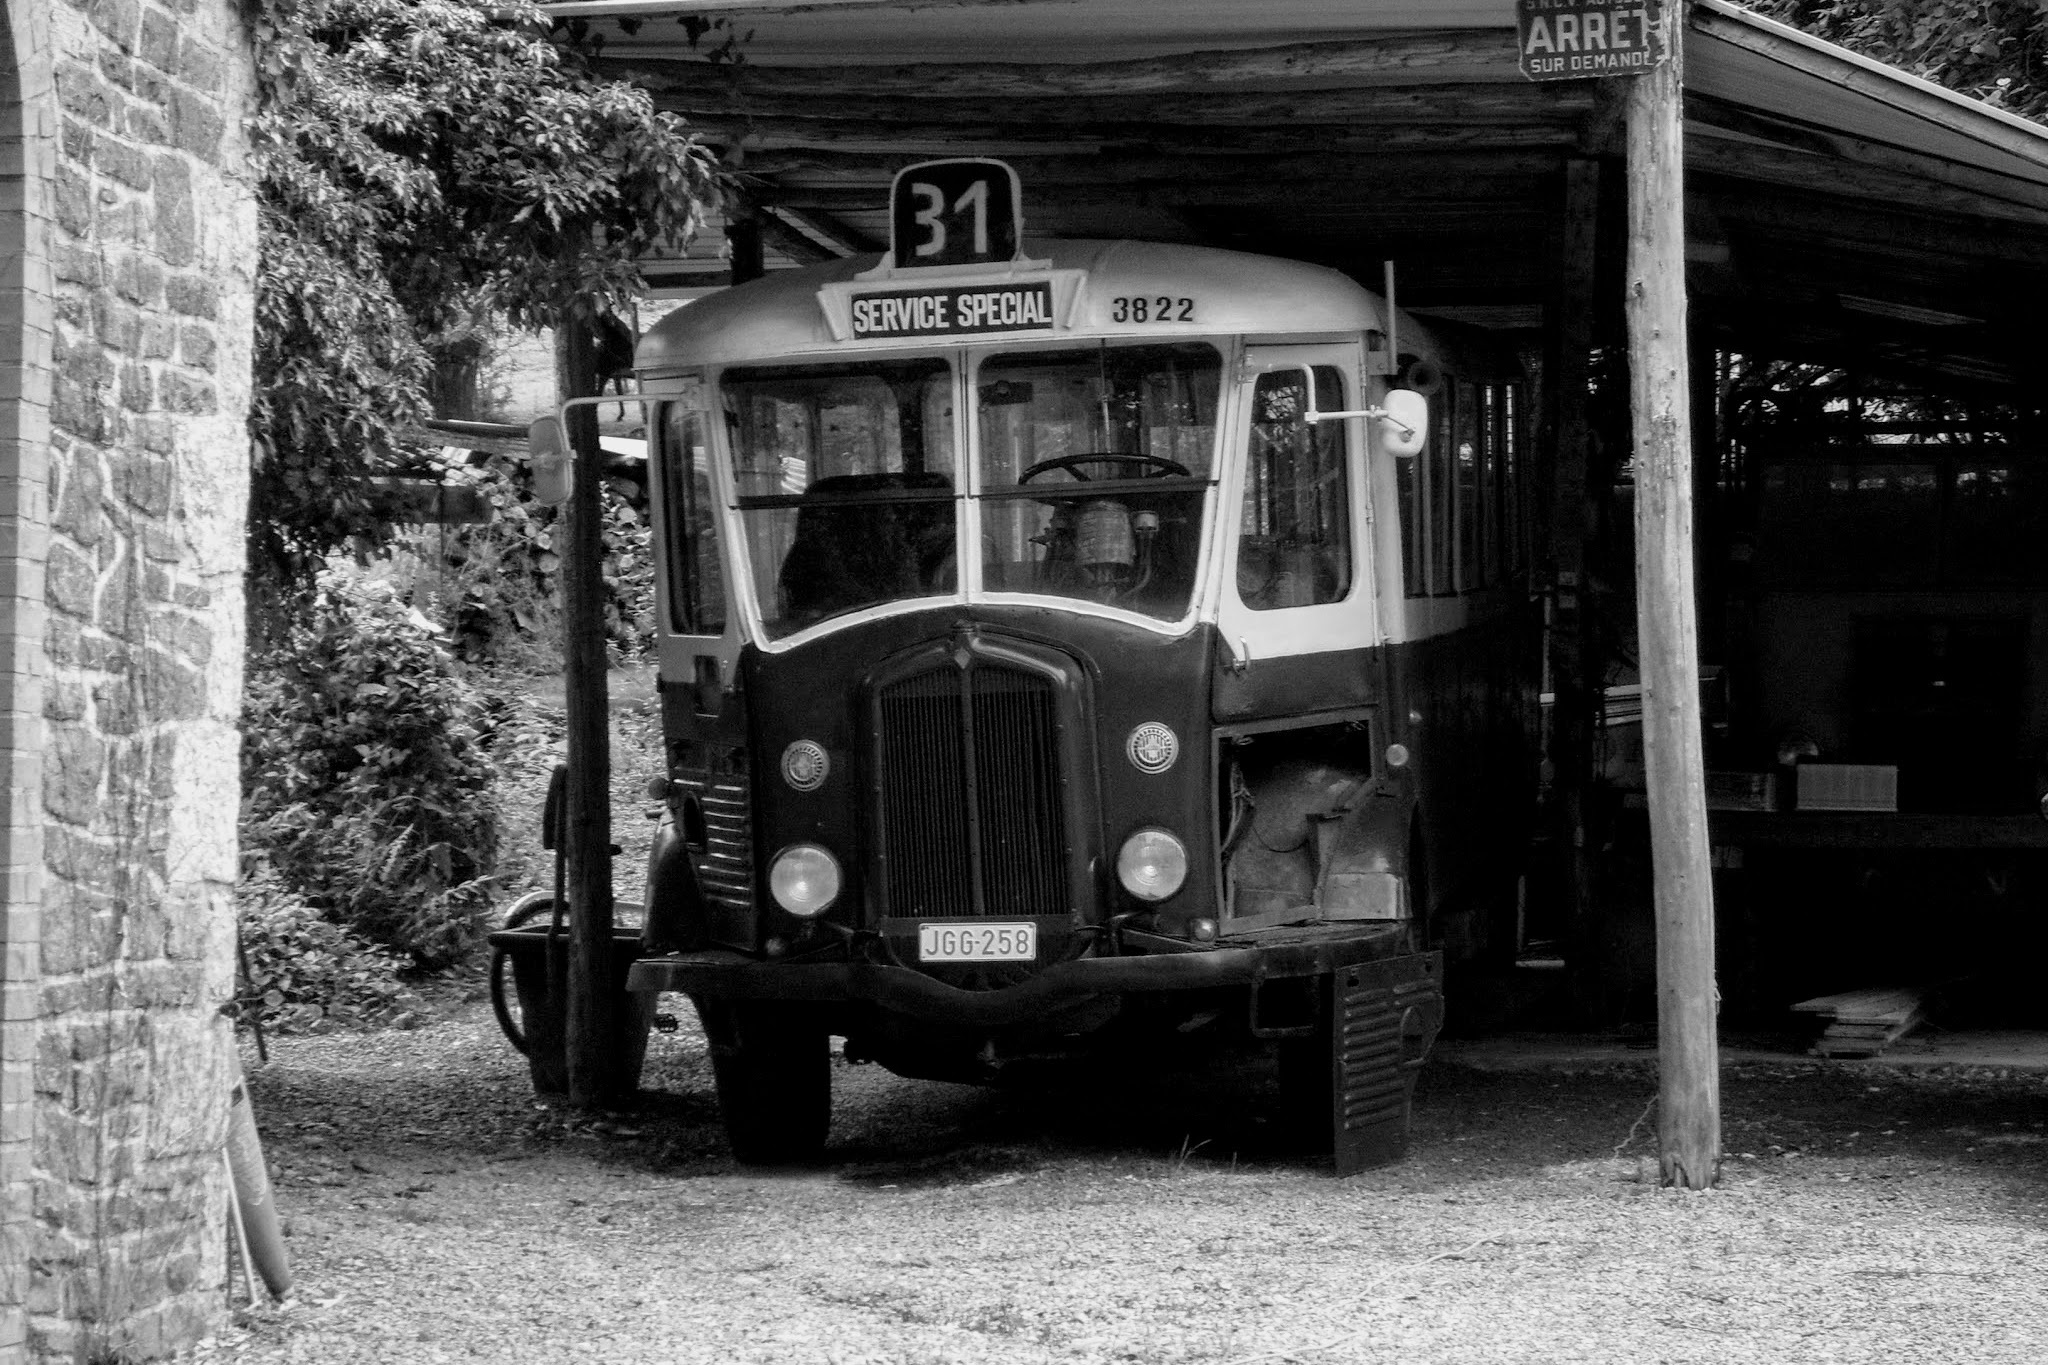
black and white, car, vintage, retro, old, transport, vehicle, monochrome, vintage car, bus, oldtimer, school bus, land vehicle, monochrome photography, single lens reflex camera